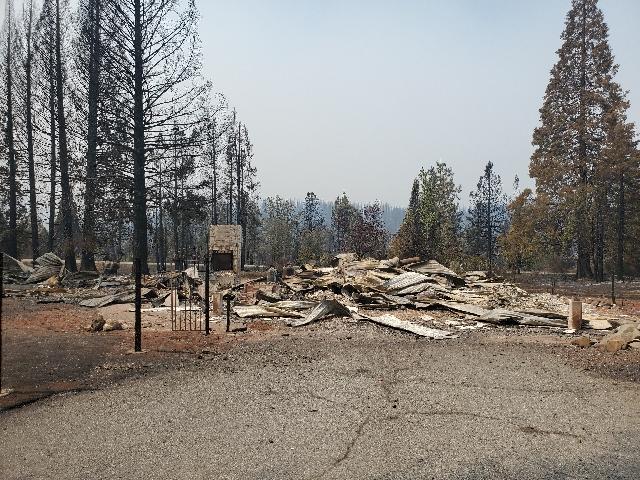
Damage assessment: destroyed